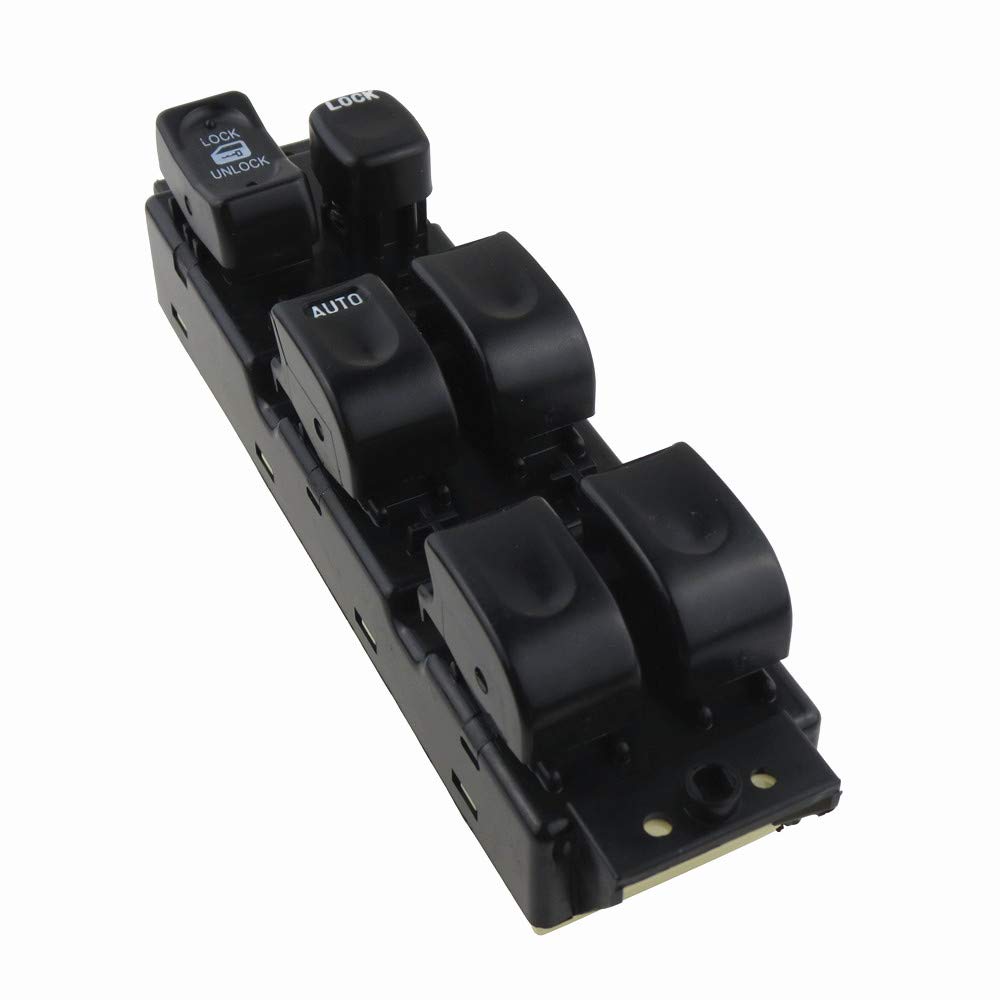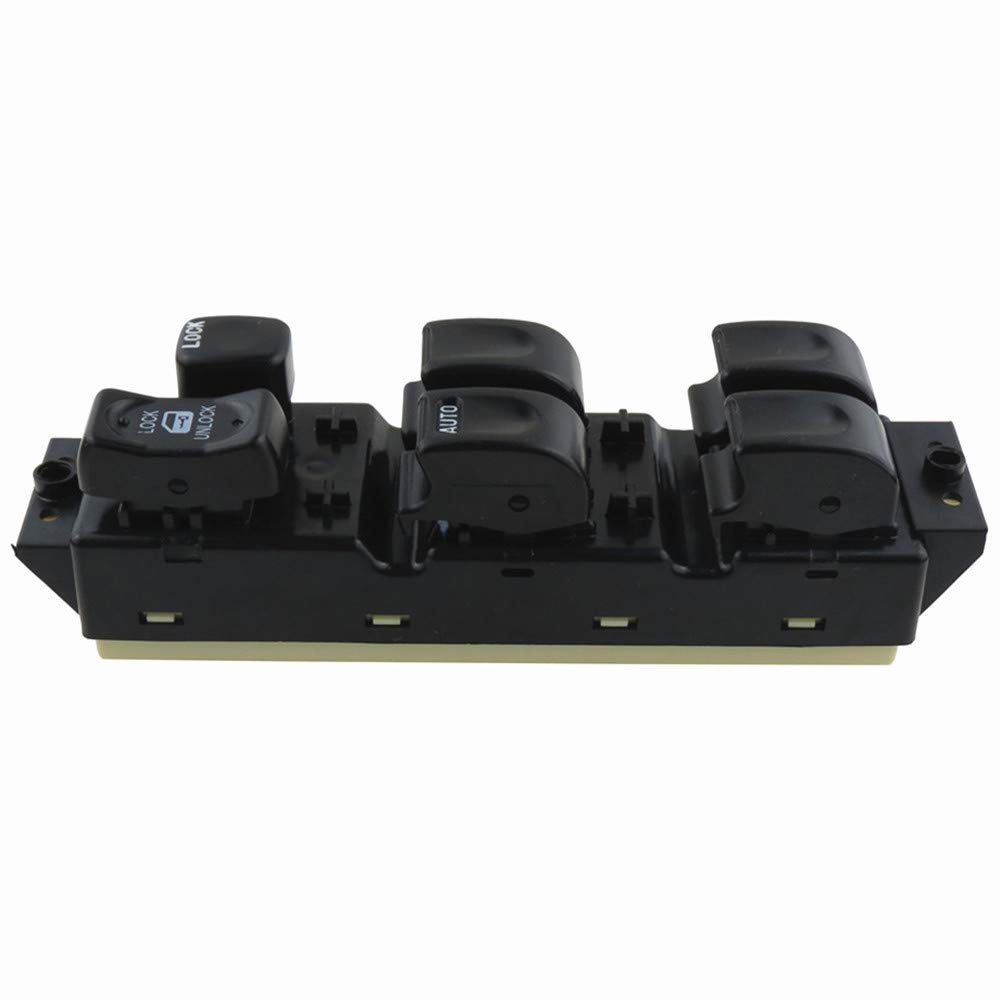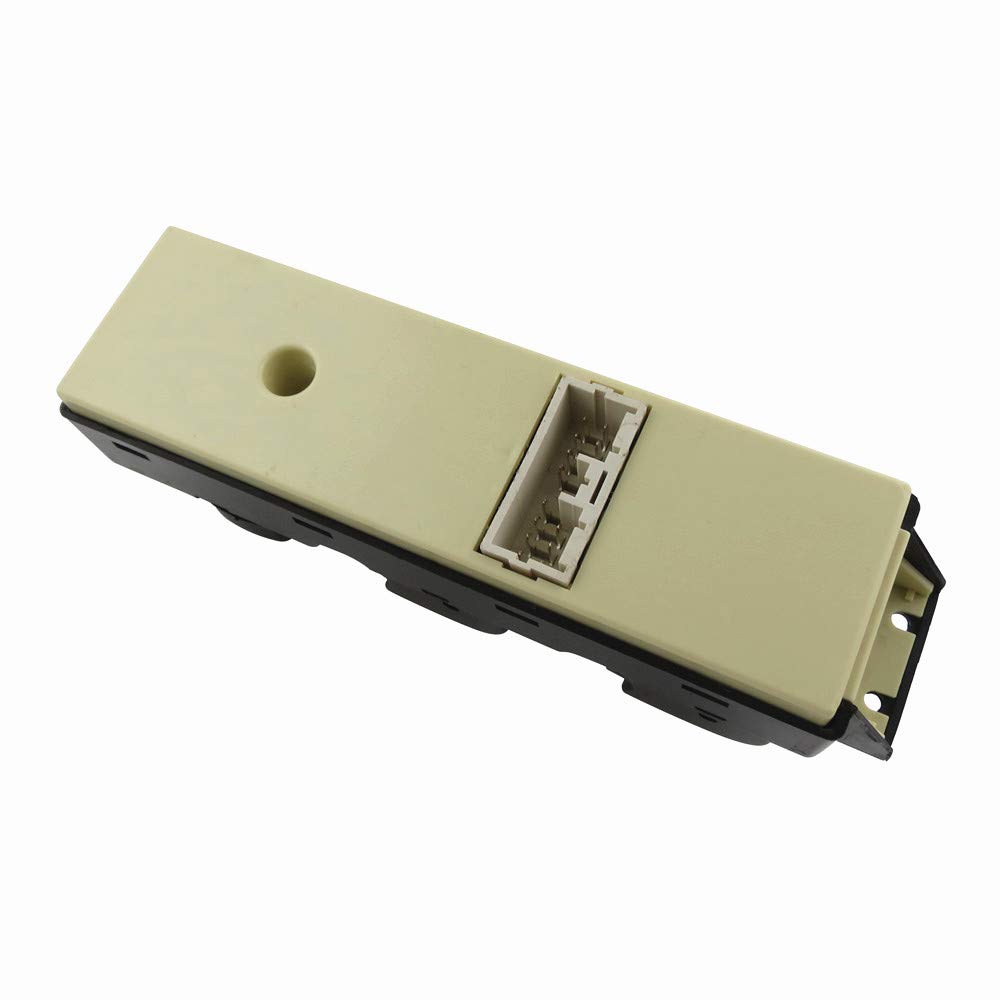
Power Master Window Switch 897135-9271 for Honda Passport for Isuzu Axiom Rodeo 1998-2004
Category: Industrial & Scientific
Description: Malcayang window switches are designed and tested to meet OE specifications. They are manufactured under strict standards, ensuring lasting durability and resist abrasion and environmental corrosion. They are not OEM products but perfect aftermarket replacements. Compatible Vehicle Brands/Model: For Isuzu Axiom 2002-2004 For Honda Passport 1998-2002 For Isuzu Rodeo 1998-2004 Package Includes: 1 x Power Window Switch
Features: Reference OE Number: 897238-3610, 897135-9271, 897237-1891, 897122-1001, 897232-5120 | For specific size and model, please refer to the manufacturer website | Manufactured and tested under strict standards | Easy Installation, no modification required | 1 Year Warranty